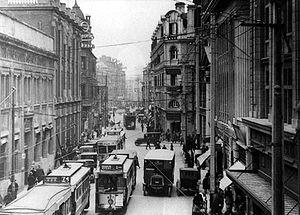
La Bande Verte était une triade active à Shanghai au début du XXᵉ siècle jusqu'aux années 1950.
Shanghai est une des municipalités autonomes chinoises situées sur le fleuve Huangpu près de l'embouchure du Yangzi Jiang, dans l'Est de la Chine.